Tin

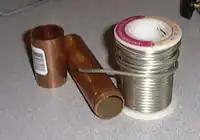
A coil of lead-free solder wire

Tin is unique among mineral commodities because of the complex agreements between producer countries and consumer countries dating back to 1921. Earlier agreements tended to be somewhat informal and led to the "First International Tin Agreement" in 1956, the first of a series that effectively collapsed in 1985. Through these agreements, the International Tin Council (ITC) had a considerable effect on tin prices. ITC supported the price of tin during periods of low prices by buying tin for its buffer stockpile and was able to restrain the price during periods of high prices by selling from the stockpile. This was an anti-free-market approach, designed to assure a sufficient flow of tin to consumer countries and a profit for producer countries. However, the buffer stockpile was not sufficiently large, and during most of those 29 years tin prices rose, sometimes sharply, especially from 1973 through 1980 when rampant inflation plagued many world economies.